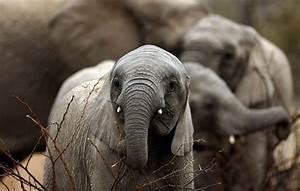
elephant